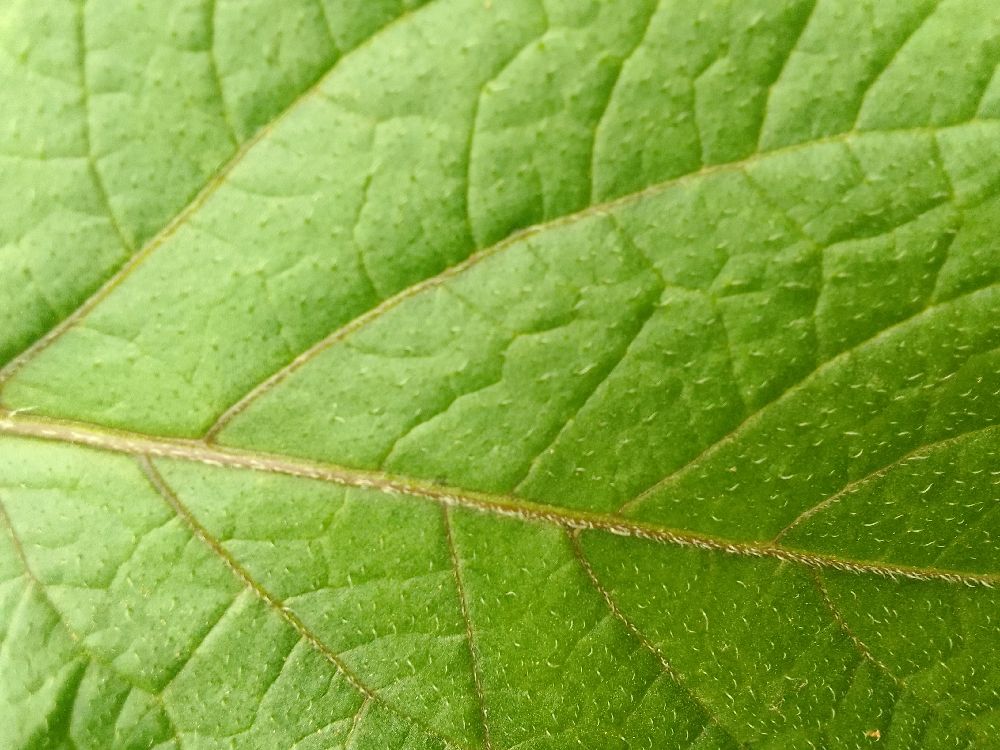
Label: Healthy